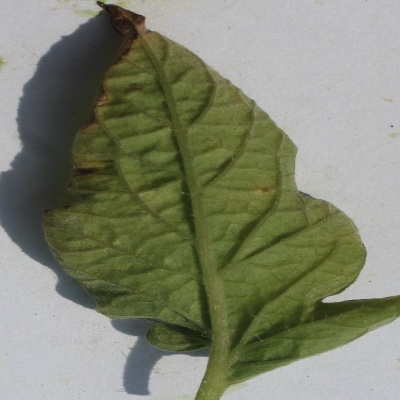
Crop: Tomato
Condition: leaf blight